Constantin Meunier

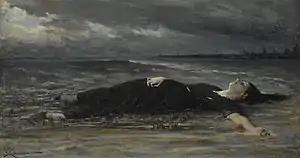
"Ophelia"

Meunier's first exhibit was a plaster sketch, "The Garland", shown at the Brussels Salon in 1851. His first important painting, "The Salle St Roch" (1857), was followed by a series of paintings including "A Trappist Funeral" (1860), "Trappists Ploughing" (1863), in collaboration with Alfred Verwee, "Divine Service at the Monastery of La Trappe" (1871) and episodes of the German Peasants' War (1878), as well as of Belgium's own historical Peasants' War.